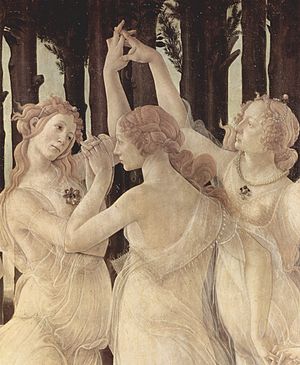
Gratie
Sandro Botticellis tre gratier
Gratier er det romerske navn for tre gudinder for ynde og skønhed i græsk mytologi. Den græske betegnelse er chariter. Gratierne hedder Aglaia, Eufrosyne og Thalia. De er døtre af Zeus og Eurynome.